Helen Bell Bruton

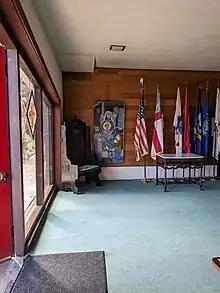
Nativity. Helen Bruton mosaic at Saint James Episcopal Church in Monterey

Together with her sisters she created The Peacemakers, a historic mural for the 1939 Golden Gate International Exposition. Housed within Timothy Pflueger's Court of Pacifica, the mural was a dramatic work spanning 144 feet wide by 57 feet tall, representing the collaborative peace between the countries of the East and West. The mural combined elements from Eastern and Western cultures, symbolizing peace across the Pacific. At its center stood two large figures, a Buddha and a kneeling woman, flanked by friezes of 24-foot tall figures and famous architectural landmarks. The Bruton sisters utilized a unique technique, carving the design into masonite panels to create a bas relief effect, allowing for depth and shadow play when illuminated.